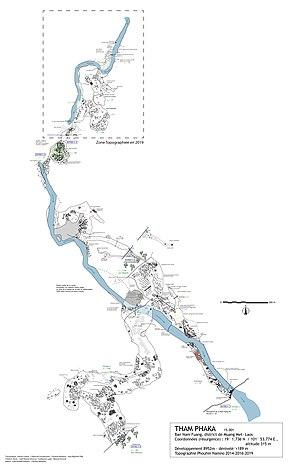
Tham Pha Ka est une grotte située dans la Province de Vientiane au Laos, à 22 kilomètres au nord de la ville de Muang Mèt. Le réseau de cavités karstiques actives et fossiles, est traversé par la rivière Nam Fuang, un affluent du fleuve Mékong.